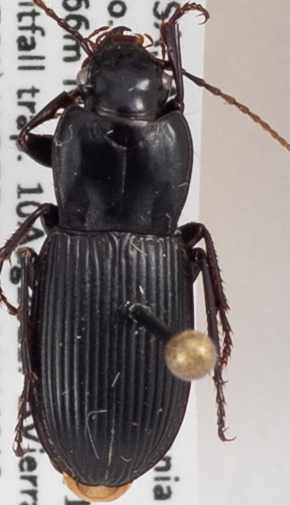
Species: Pterostichus herculaneus
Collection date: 2021-08-10
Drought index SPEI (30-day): -1.418
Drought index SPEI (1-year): -1.28
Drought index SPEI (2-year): -1.546